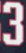
Number: 3